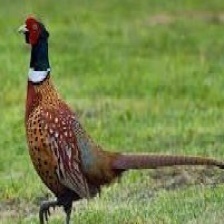
Species: RING-NECKED PHEASANT
Scientific name: PHASIANUS COLCHICUS